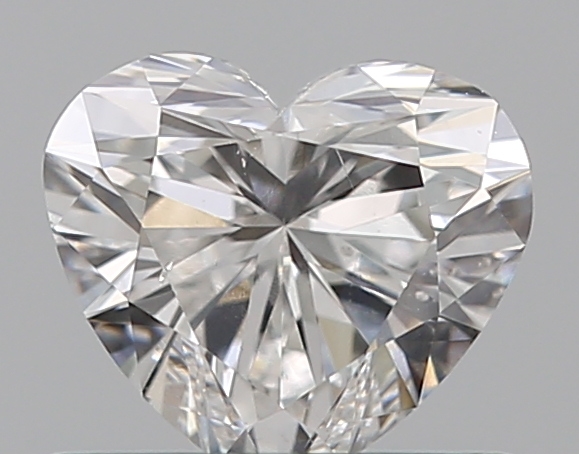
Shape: heart
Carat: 0.5
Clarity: SI1
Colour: E
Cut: EX
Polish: EX
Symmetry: VG
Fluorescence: F
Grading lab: GIA
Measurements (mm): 4.91 x 5.52 x 3.16